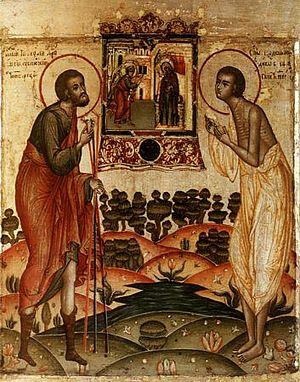
Procope d'Oustioug ou Procope de Lübeck, Lübeck - 8 juillet 1303, Veliki Oustioug est un fol-en-Christ thaumaturge, saint de la religion orthodoxe.
Le fol-en-Christ est une personne qui abandonne ses biens matériels et mène une vie de transgression des conventions sociales dans un esprit religieux. Cette attitude provocante permet de remettre en cause les normes d'une époque, de lancer des prophéties ou de masquer sa piété. Le terme de fou pour le Christ est attribué à saint Paul. En Occident, saint François d'Assise, fondateur de l'ordre mendiant franciscain, et d'autres religieux ont adopté cette attitude de vie, tout comme dans le monde orthodoxe, les iourodivy.
L'Annonciation d'Oustioug est une icône russe, dont le sujet est l'annonce faite à la Vierge Marie de sa maternité divine par l'archange Gabriel, réalisée au XIIᵉ siècle, vers 1120-1130, à Novgorod. C'est une des rares icônes russes pré-mongoles conservées jusqu'à notre époque. Elle est exposée actuellement à la galerie Tretiakov. C'est en son honneur, que l'église orthodoxe russe fête le 8 juillet, le souvenir des miracles qui lui sont associés.